Adolf Jellinek

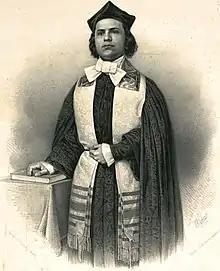
Adolph Jellinek, 1860

Adolf Jellinek ( "Aharon Jelinek"; 26 June 1821 in Drslavice, Moravia – 28 December 1893 in Vienna) was an Austrian rabbi and scholar. After filling clerical posts in Leipzig (1845–1856), he became a preacher at the Leopoldstädter Tempel in Vienna in 1856.